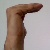
The image shows a hand gesture representing a space in Indian Sign Language.